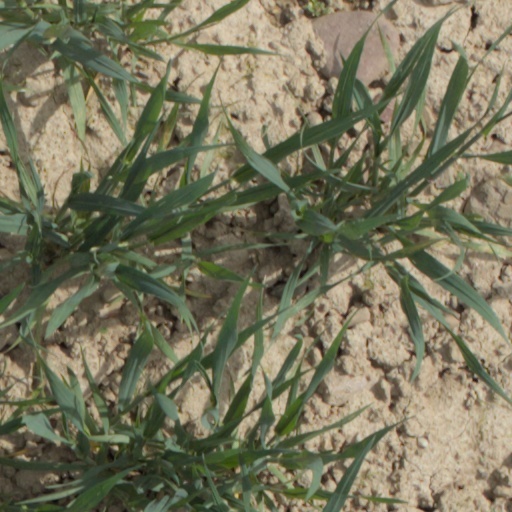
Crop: wheat